Benjamin Tillman

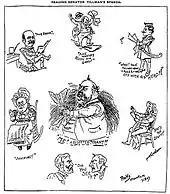
This 1896 political cartoon suggests that though Tillman's speech might outrage President Cleveland (center), it was just what westerners (center right) wanted to hear.

From the time of his swearing-in in December 1895 (when Congress began its annual session), Tillman was seen as the voice of the dissatisfied in the nation; the "New York Press" stated Tillman would voice the concerns of "the masses of the people of South Carolina far more faithfully than did the Bourbon politician Butler". He shocked the Senate with dramatic attacks on Cleveland, calling the president "the most gigantic failure of any man who ever occupied the White House, all because of his vanity and obstinacy". "The New York Times" deemed Tillman "a filthy baboon, accidentally seated in the Senate chamber".